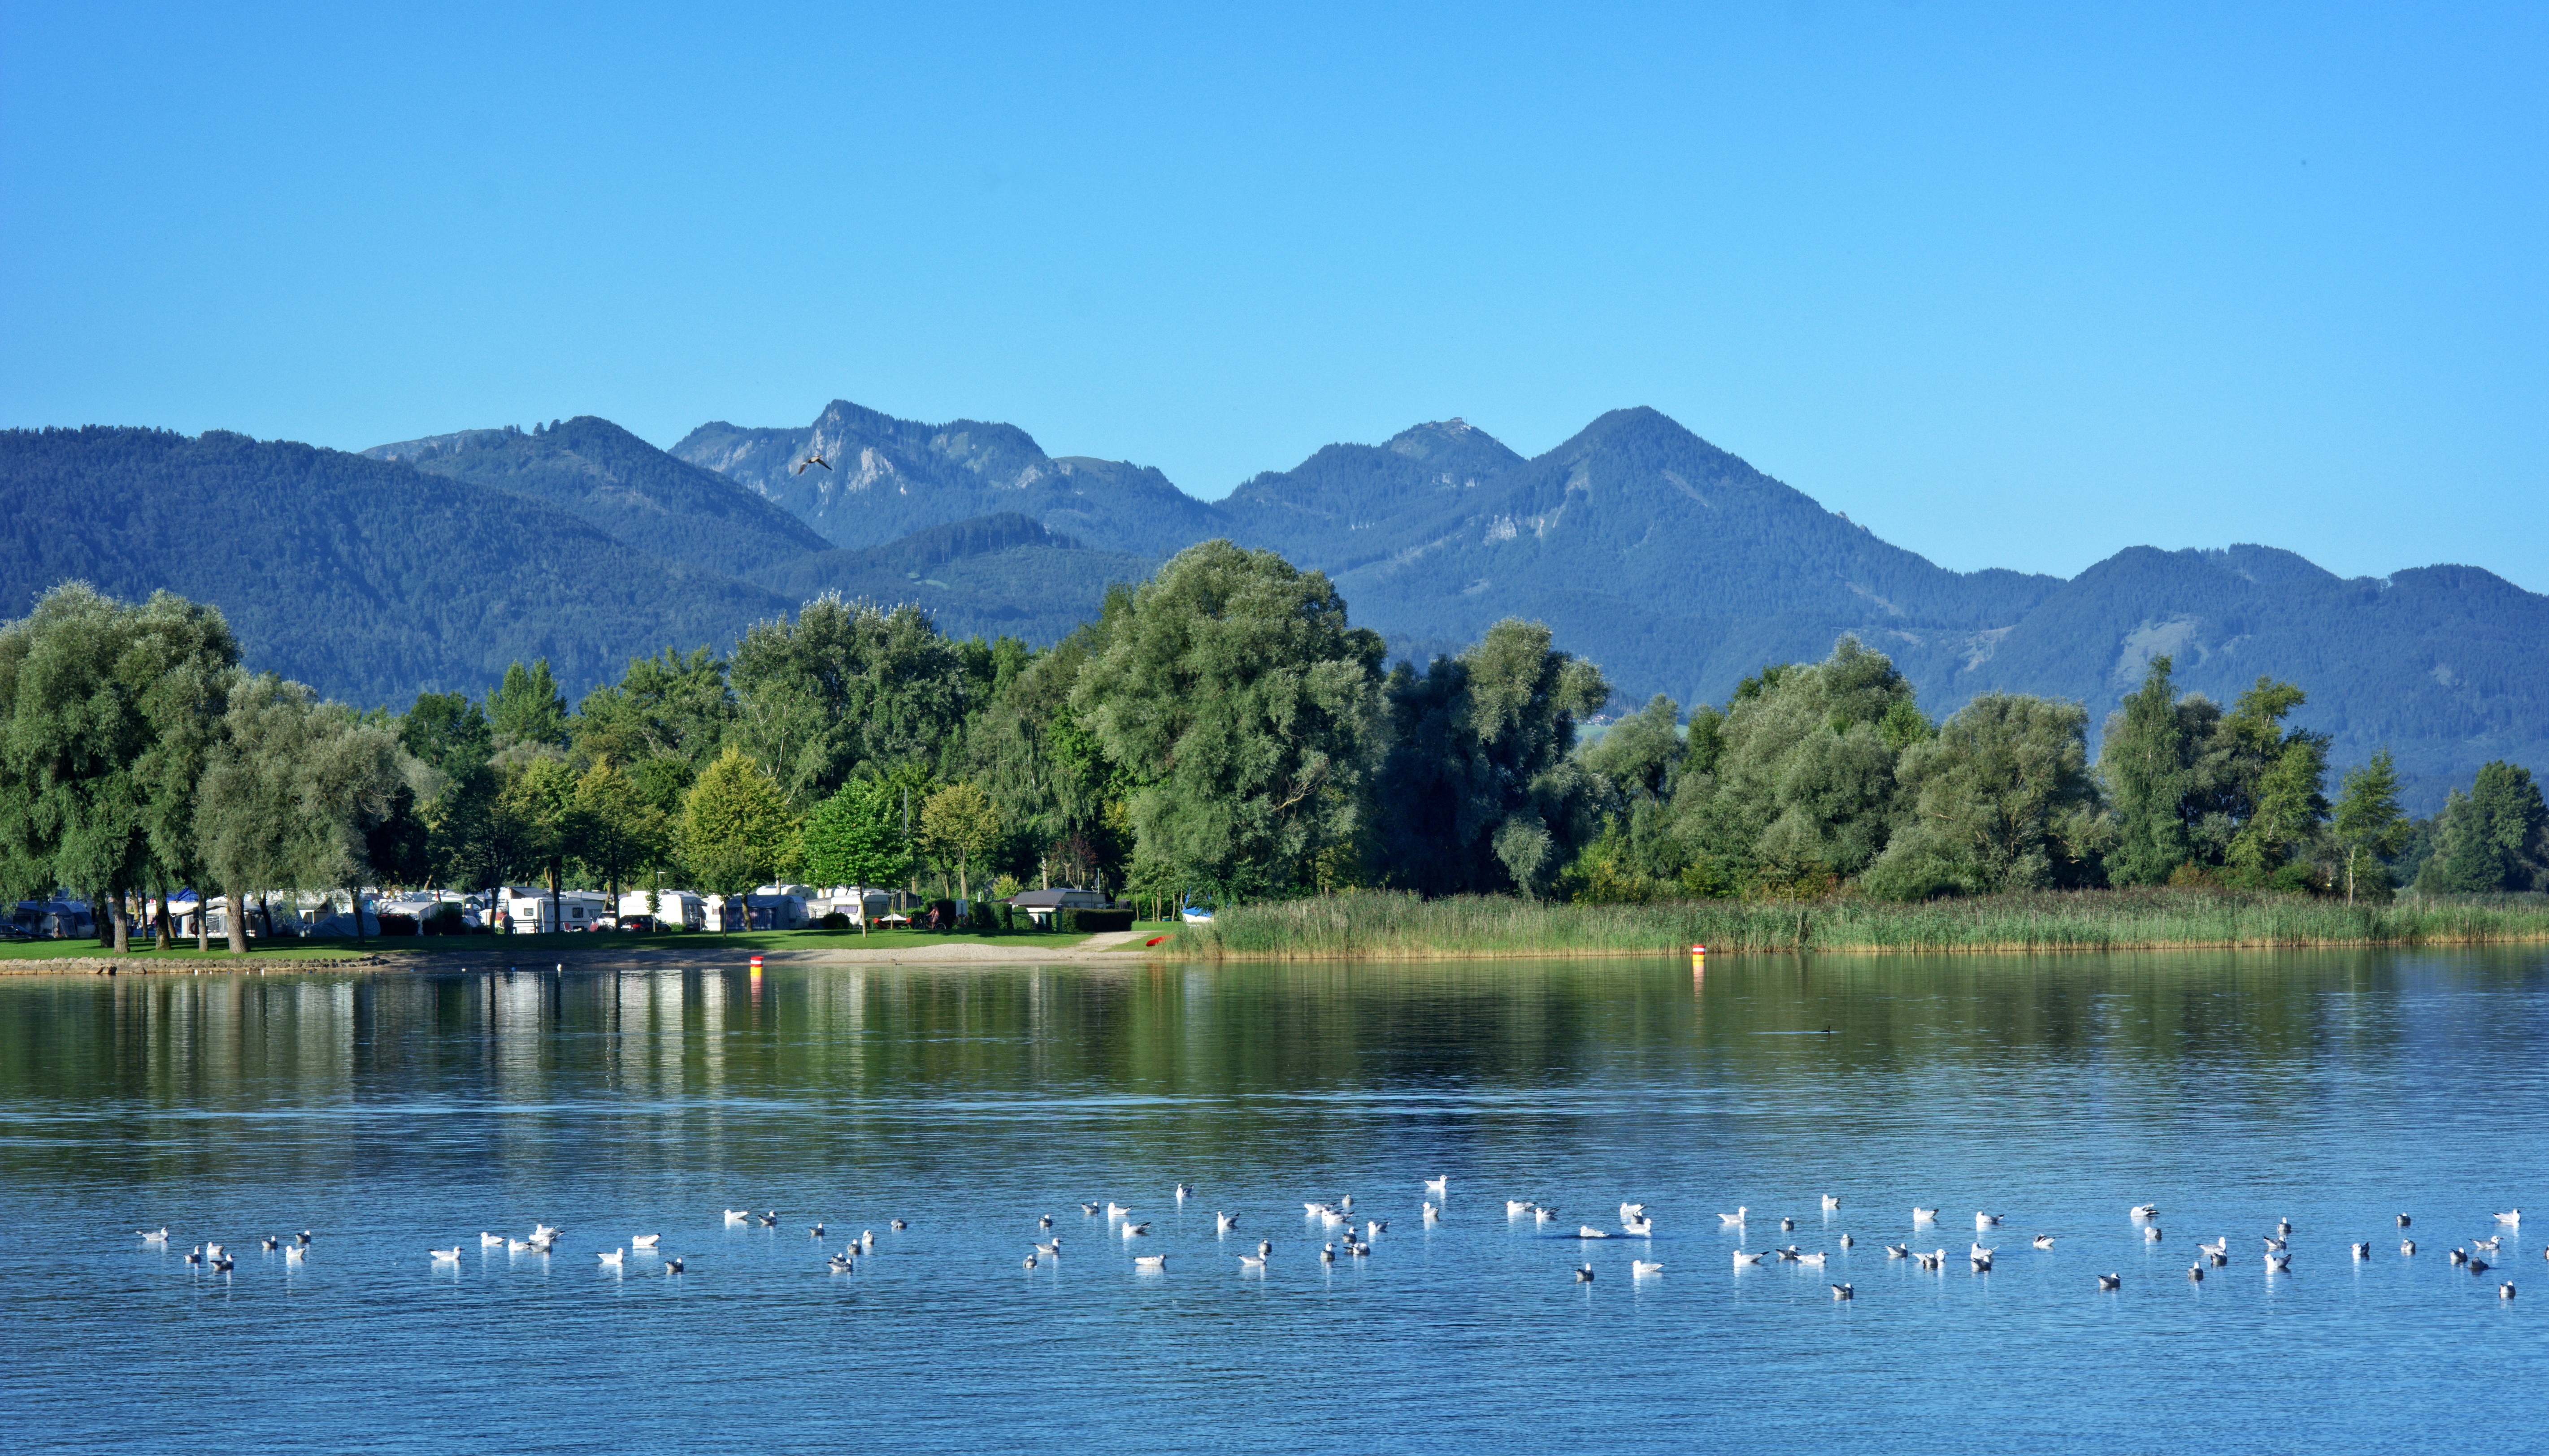
landscape, water, nature, wilderness, mountain, lake, mountain range, reflection, scenic, holiday, lagoon, bay, reservoir, camping, leisure, body of water, mountains, germany, bavaria, loch, recovery, chiemsee, chiemgau, mountainous landforms